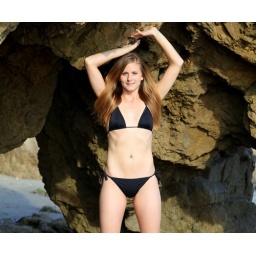
Photoshoot of a pretty model with long blonde hair and blue eyes in a black bikini.